Shire of Numurkah

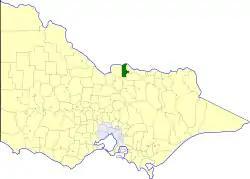
Location in Victoria

The Shire of Numurkah was a local government area on the Murray River in the Goulburn Valley region, about north of Melbourne, the state capital of Victoria, Australia. The shire covered an area of , and existed from 1957 until 1994.